Describe the emotion expressed in this image:  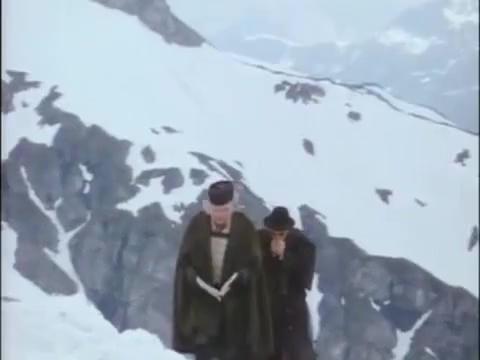
This person displays Suffering, valence and arousal with low intensity.